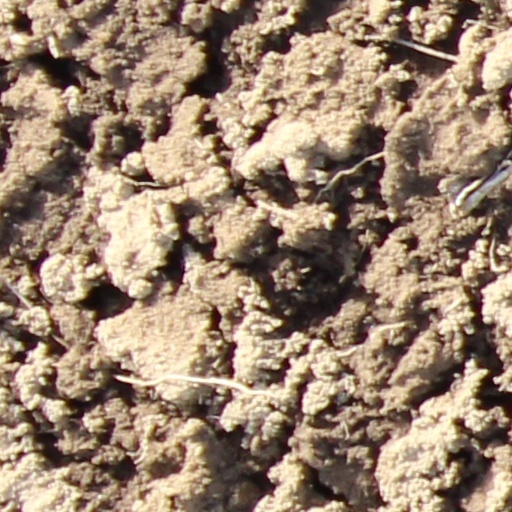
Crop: wheat